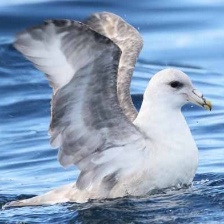
Species: NORTHERN FULMAR
Scientific name: FULMARUS GLACIALIS